Bharat Aala Parat

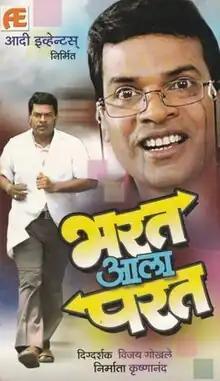
Theatrical release poster

Bharat Aala Parat is a 2007 Indian Marathi-language comedy film directed by Vijay Gokhale and produced by Krishnanand under the banner of Aadi Invents. The film starring Bharat Jadhav, Surekha Kudachi, Vijay Chavan, Ramesh Bhatkar, and Gauri Sarawate. The film depicts the relationship between an uncle and his nephew and the extent the nephew would go to in order to correct his uncle. Because of its storyline and Bhatkar's outstanding performance, the film is still regarded as one of the best in Marathi cinema.